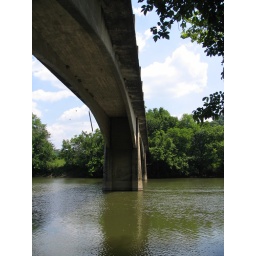
Briar Thicket bridge crossing the Nolichucky river in Green County Tenessee.